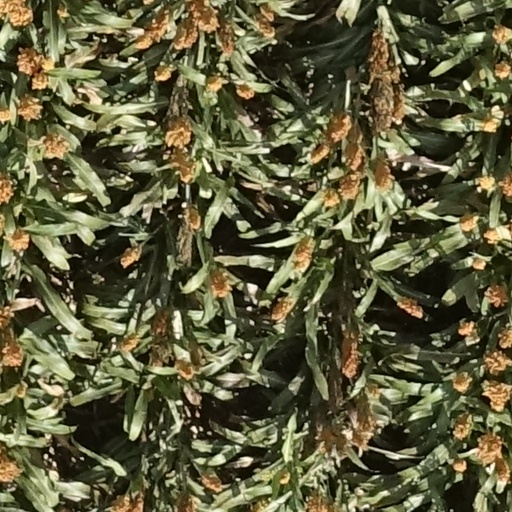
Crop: sorghum